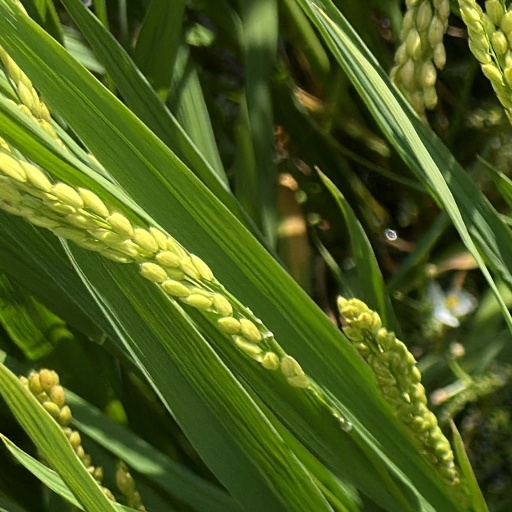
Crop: rice